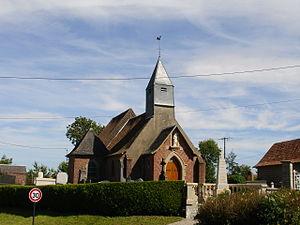
Église de Senlecques
Senlecques est une commune française située dans le département du Pas-de-Calais en région Hauts-de-France.